2009 Breeders' Cup Classic

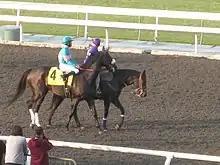
Zenyatta in the post parade

Instead, the favorite for the race was Zenyatta, who in 2008 had won the Ladies Classic and was named the Champion Older Female Horse. Zenyatta came into the Classic undefeated in thirteen career starts and was, with Rachel Alexandra, one of the most popular horses in recent memory. However, some handicappers questioned her credentials. As a California-based horse, she had demonstrated her ability to win on synthetic but was viewed as having faced inferior competition to that on the East Coast. She also had never raced against male horses, had never run at miles, and the Beyer Speed Figures that she had recorded in previous races were unexceptional for a Grade I winner.